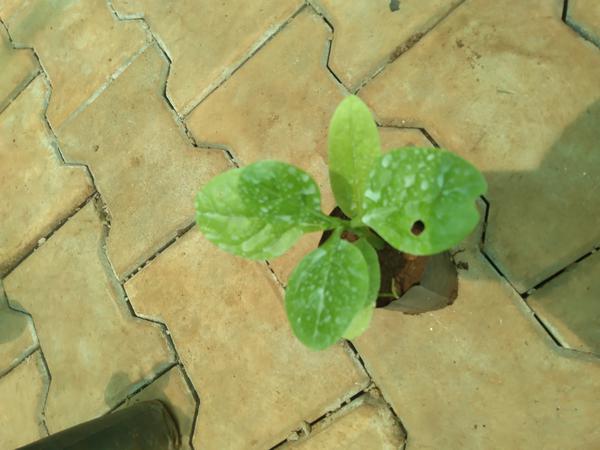
Plant: Basale